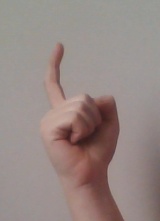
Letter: ra